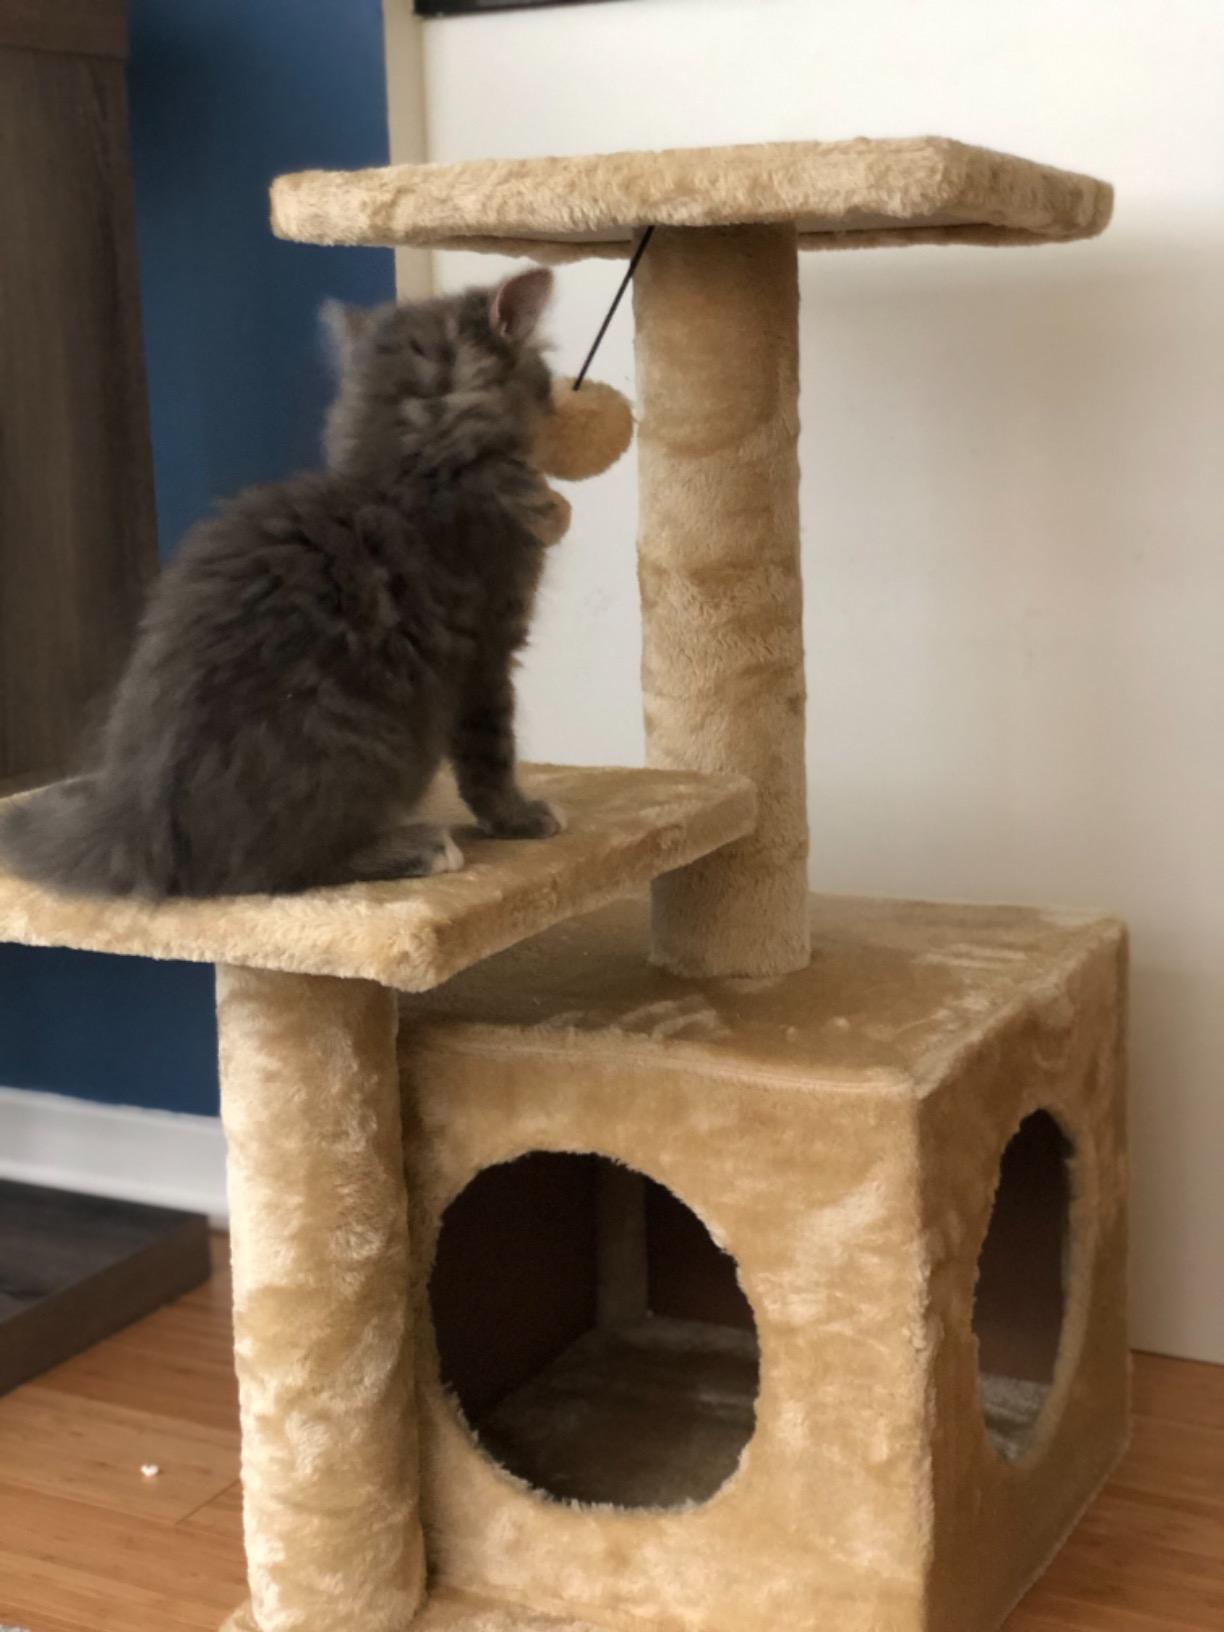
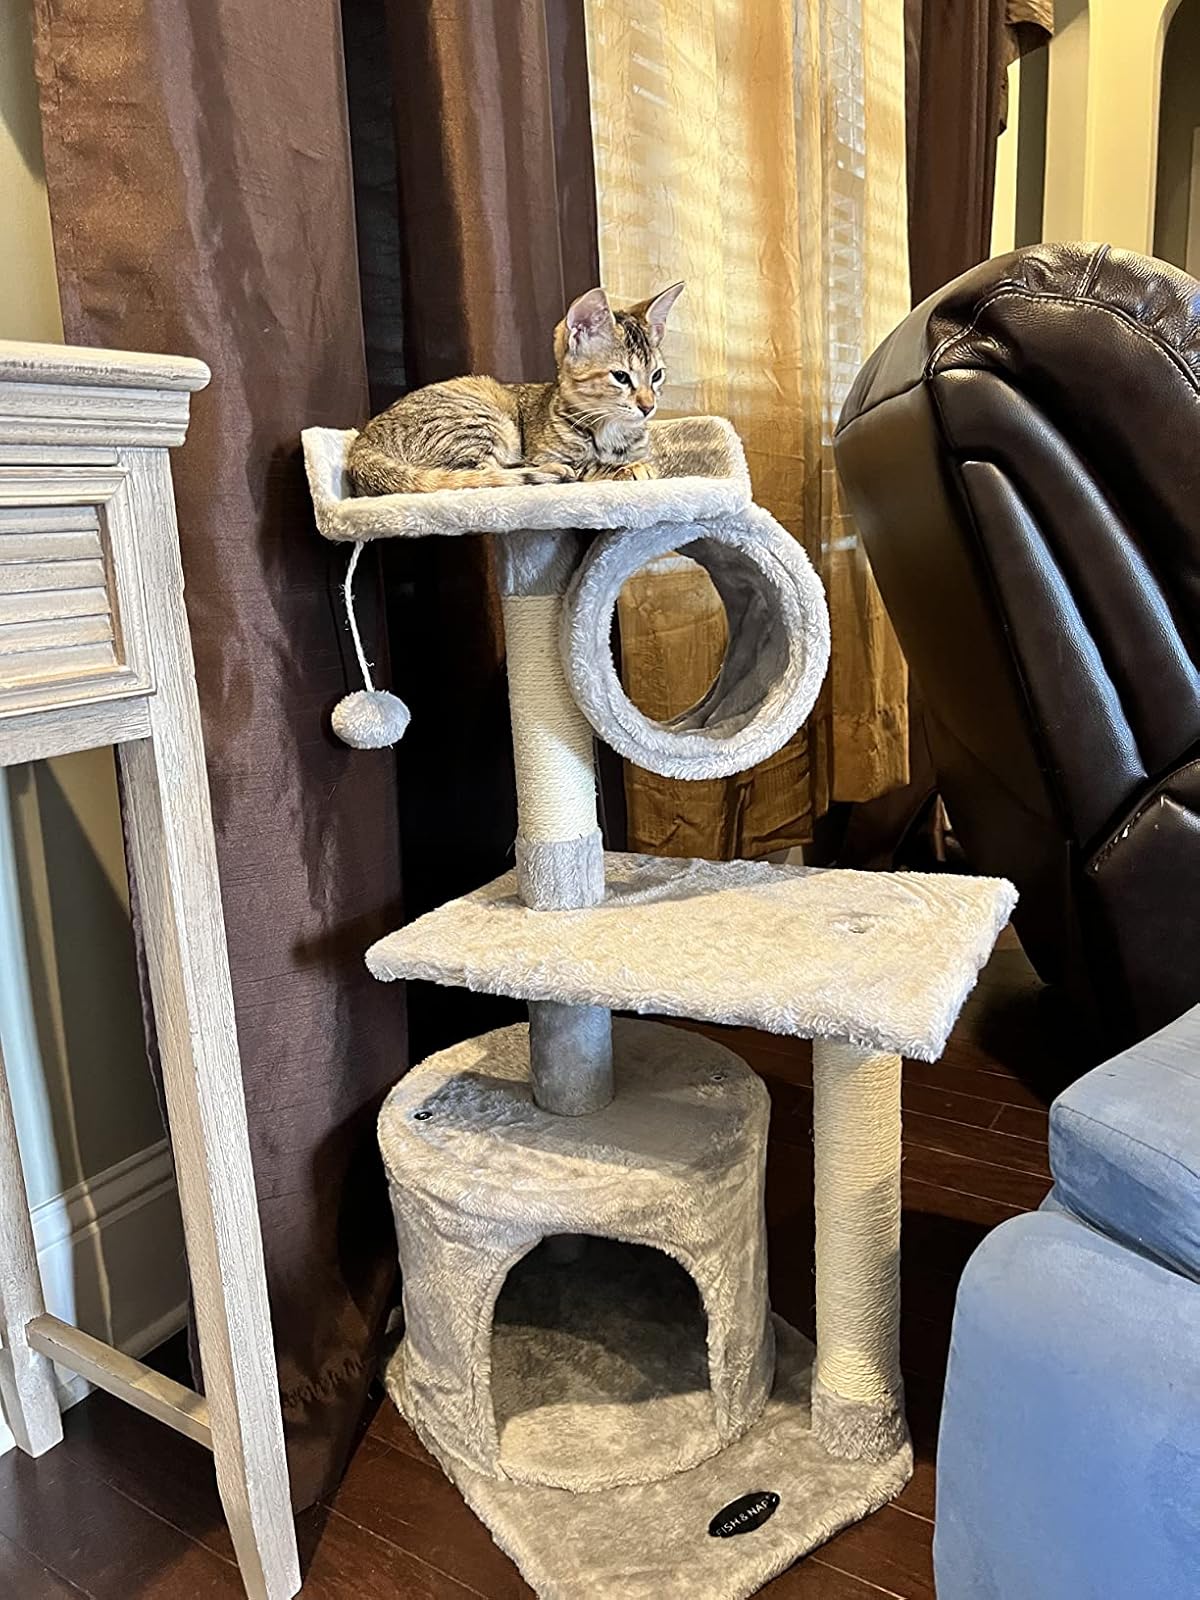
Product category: items_cat tree
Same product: no